Budtz Müller

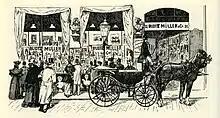
Budtz Müller at Bredgade 21 on a drawing by Knud Gamborg

The firm offered a wide selection of high quality stereoscopies and photographs in large and small formats from Copenhagen. Other images were of prominent cultural figures such as Grundtvig, Hans Christian Andersen, actors in costumes, works by Bertel Thorvaldsen and 33 stereoscopies from Greenland recorded in 1866. Other series included Danish monuments (1865-) with text by Weilbach, Knippelsbro (1869), paintings in the Royal Danish Painting Collection at Christiansborg Palace (1869), drawings by Danish and foreign artists (1872), paintings by Danish, Norwegian and Swedish artists (1872), drawings and paintings by Holger Roed (1874), weapons in the Royal Danish Arsenal (1877), and Christiansborg Palace (1884). A folder with 35 images by Haldor Topsøe from "Fylla"'s expedition to Greenland was also published in 1877.